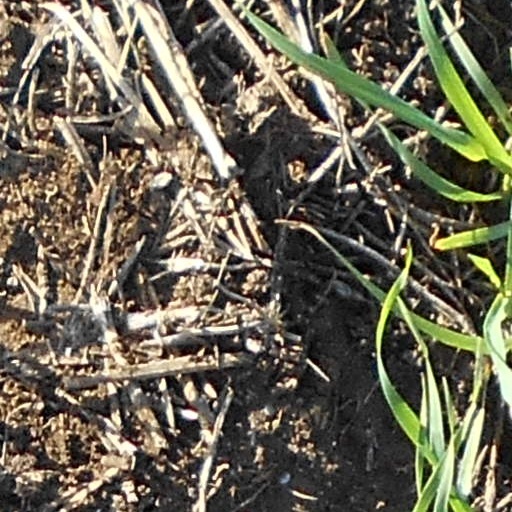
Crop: wheat